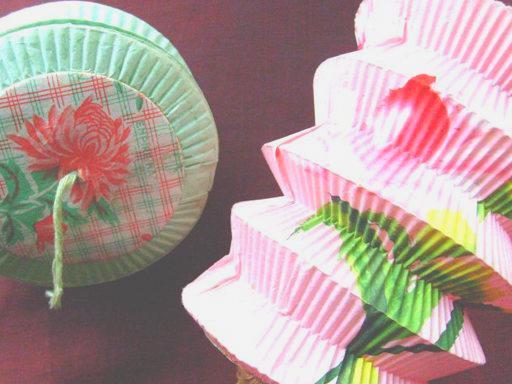
Material: paper